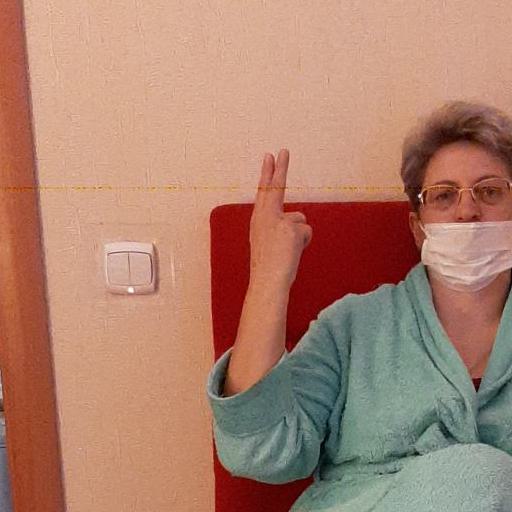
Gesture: two_up_inverted